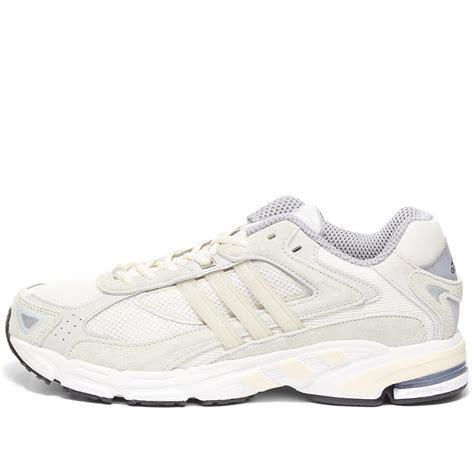
Brand: Adidas
Model: Response Cl